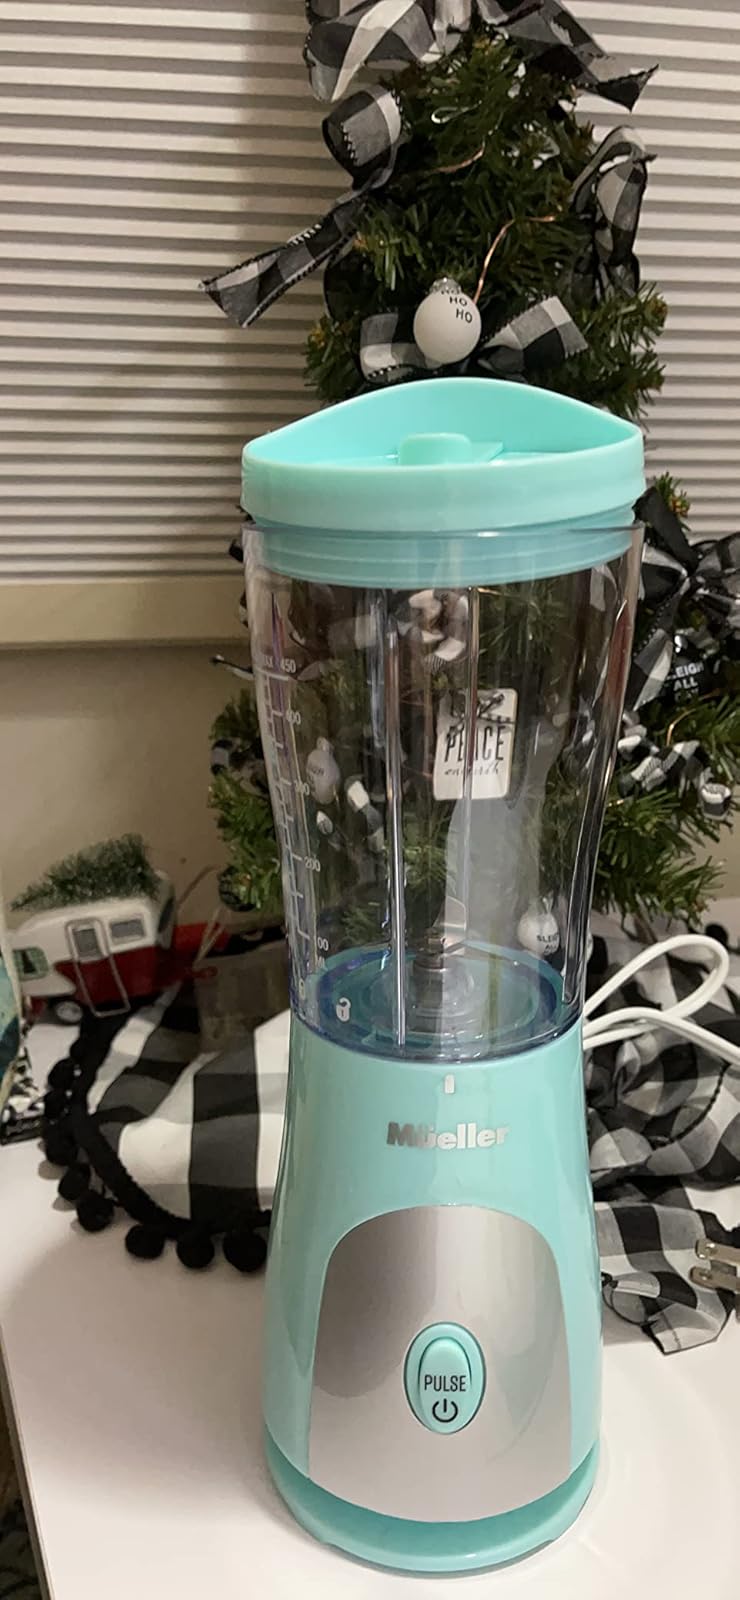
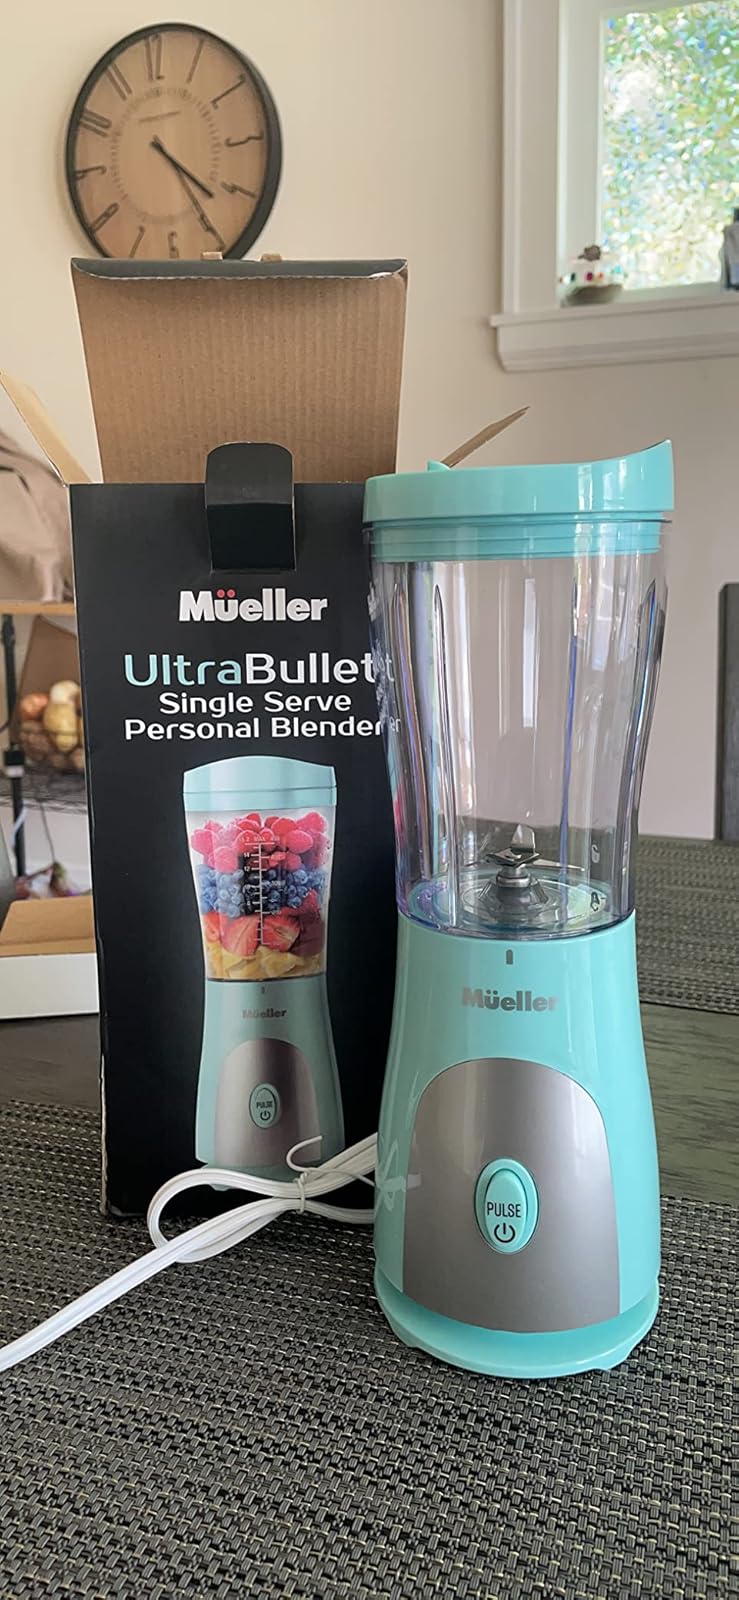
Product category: items_blender
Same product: yes